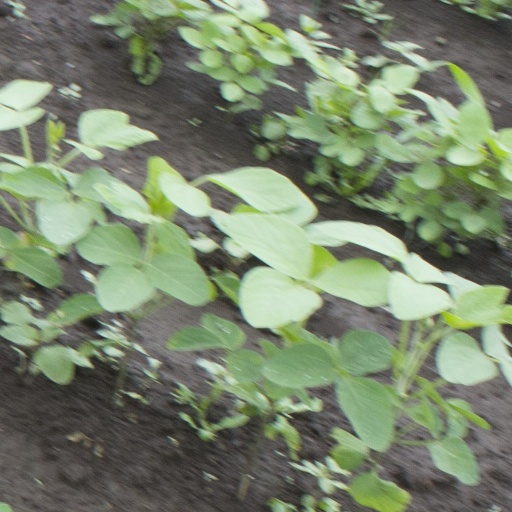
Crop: soybean